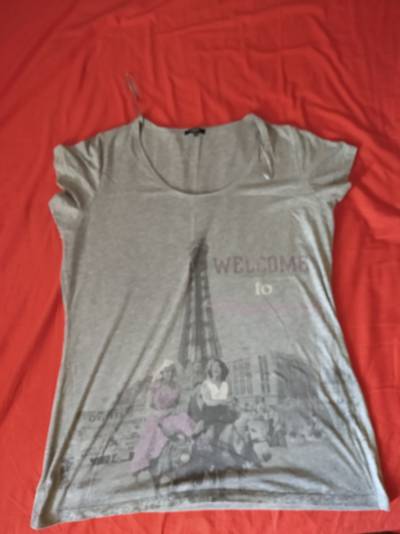
Waste category: clothes